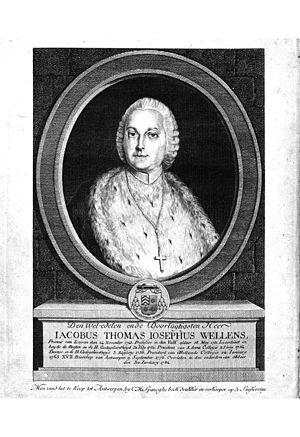
Jacques Thomas Joseph Wellens, né le 3 septembre 1726 à Anvers et y décédé le 30 janvier 1784, était un prêtre catholique brabançon, professeur à l’université de Louvain et 17è évêque d’Anvers de 1776 à sa mort.